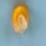
Maize quality: Good